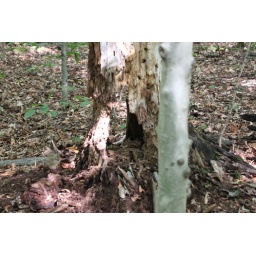
A tree stands tall in the woods, despite the large hole in the base of its trunk.Sapsucker Woods, Ithaca, New York, 9/18/2010.